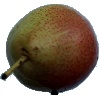
Label: Pear Forelle 1